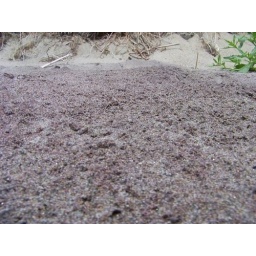
red in the sand